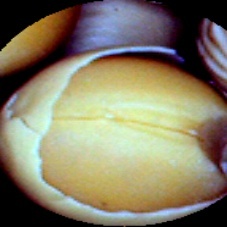
Label: Skin-damaged